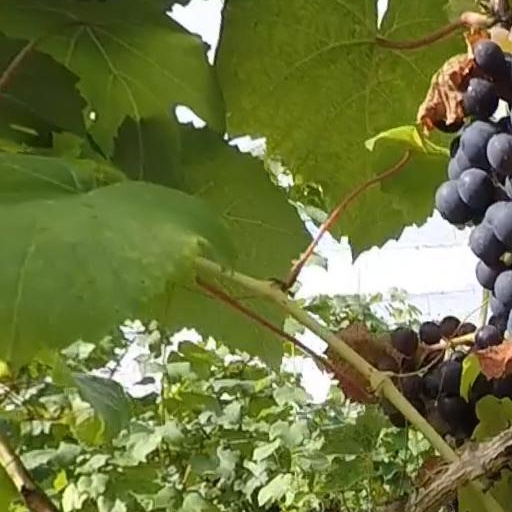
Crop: grape